Hongkou Park Incident

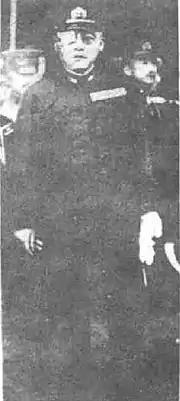
Kichisaburō Nomura with damaged eye after the bombing (1932)

Yun dropped a second improvized bomb nearby with the intent to kill himself. However, it failed to go off. The crowd reportedly mobbed and attempted to lynch Yun, but the military police pulled him away, bruised and bleeding. According to an eyewitness, Yun grinned defiantly during his arrest. Yun was sentenced to death at a military trial on May 25. He was transferred to Japan in November, and executed by firing squad on December 19.